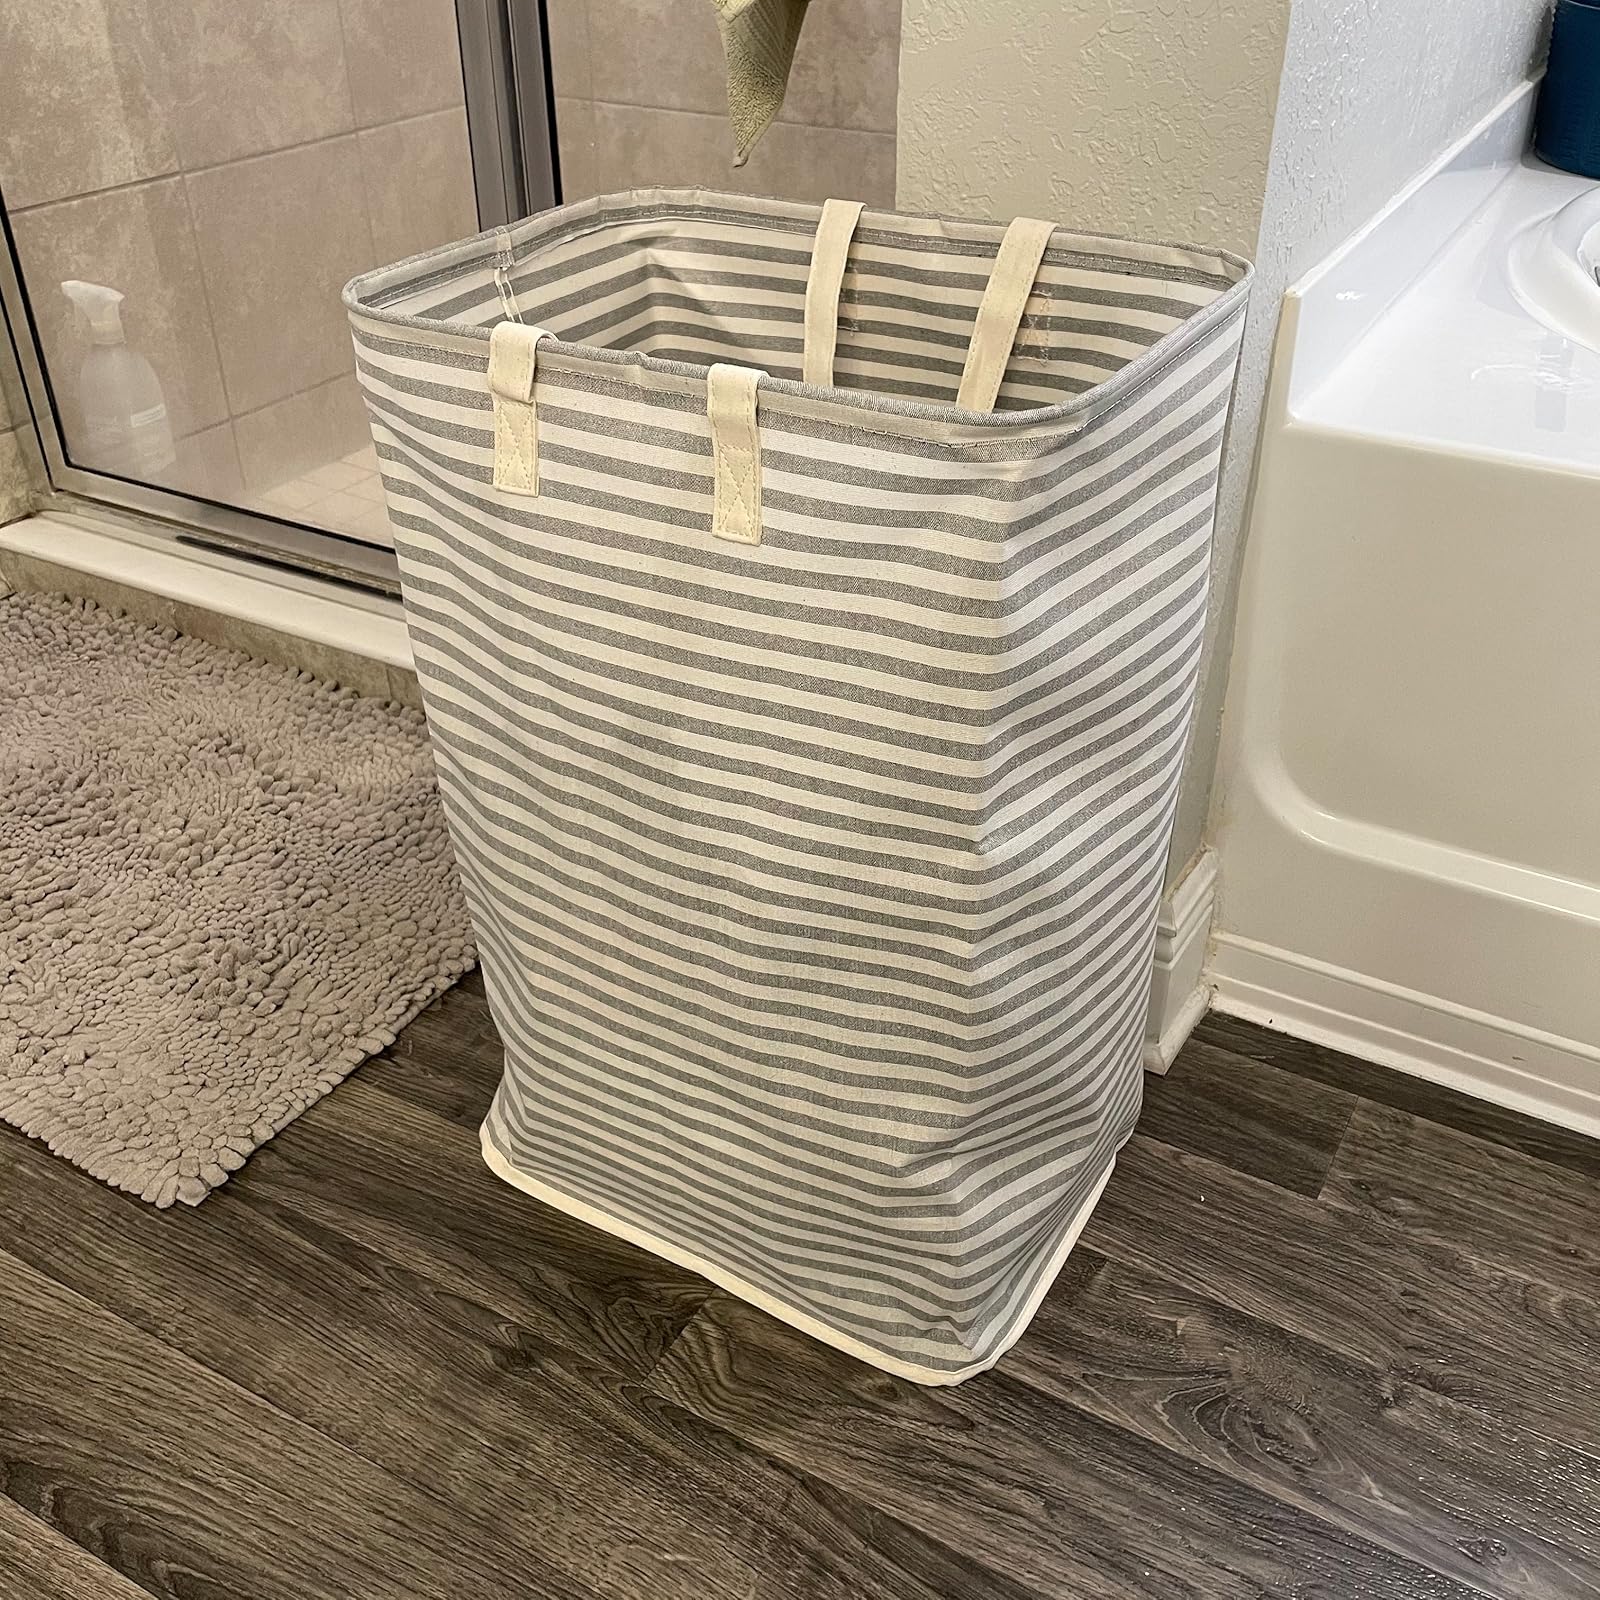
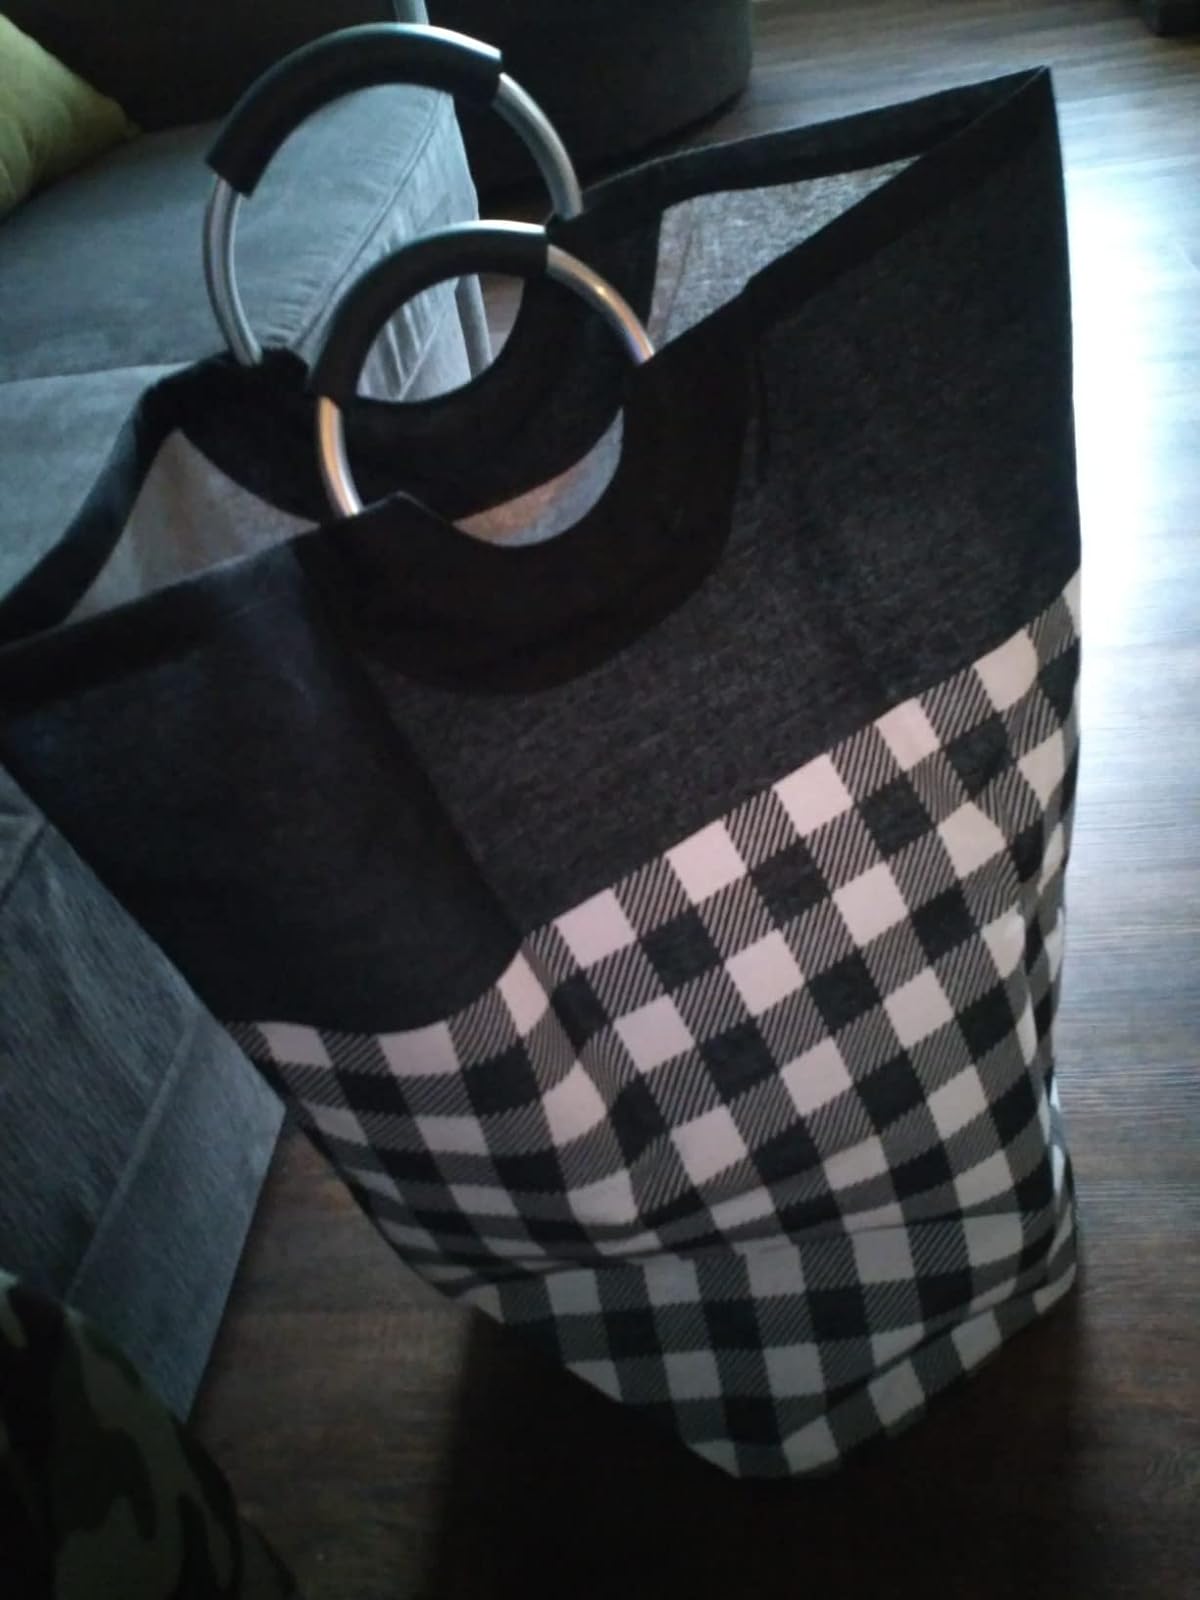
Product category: items_hamper
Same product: no